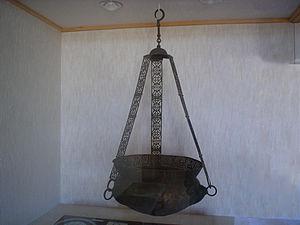
Lanterne d’al-Muizz, musée national d'art islamique de Raqqada, Kairouan, Tunisie.
La Grande Mosquée de Kairouan, également appelée mosquée Oqba Ibn Nafi en souvenir de son fondateur Oqba Ibn Nafi, est l'une des principales mosquées de Tunisie située à Kairouan. Historiquement première métropole musulmane du Maghreb, Kairouan, dont l'apogée sur les plans politique et intellectuel se situe au IXᵉ siècle, est réputée comme étant le centre spirituel et religieux de la Tunisie ; elle est aussi parfois considérée comme la quatrième ville sainte de l'islam sunnite.